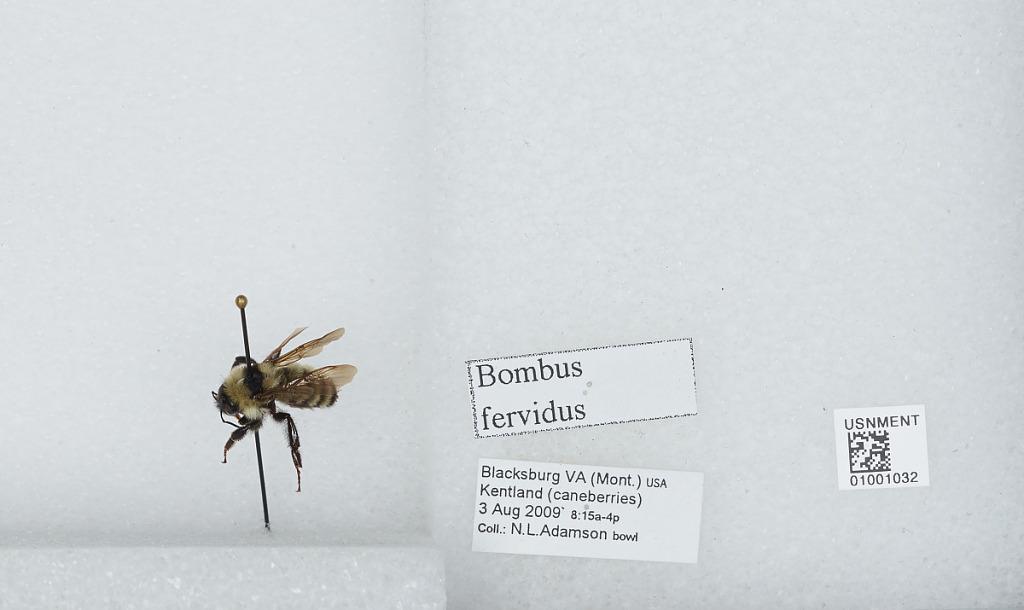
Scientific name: Bombus (Fervidobombus) fervidus fervidus (Fabricius)
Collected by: N. Adamson
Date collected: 2009-8-3
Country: United States
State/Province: Virginia
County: Montgomery
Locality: Kentland (caneberries), Blacksburg
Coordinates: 37.1897, -80.5764